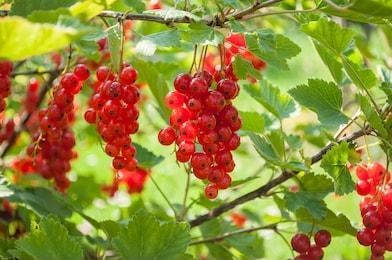
Label: redcurrant